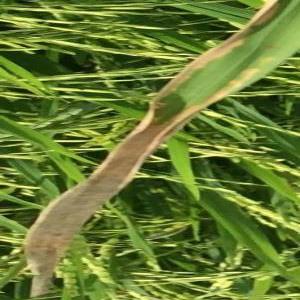
Disease: Bacterialblight